Samuel Perez Jr.

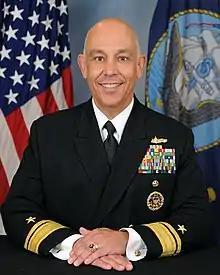
Rear Admiral Samuel Perez

Samuel Perez Jr. (born April 2, 1958) is a retired rear admiral in the United States Navy.